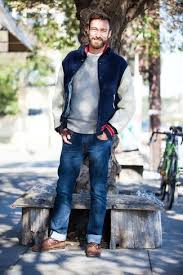
Label: Boat